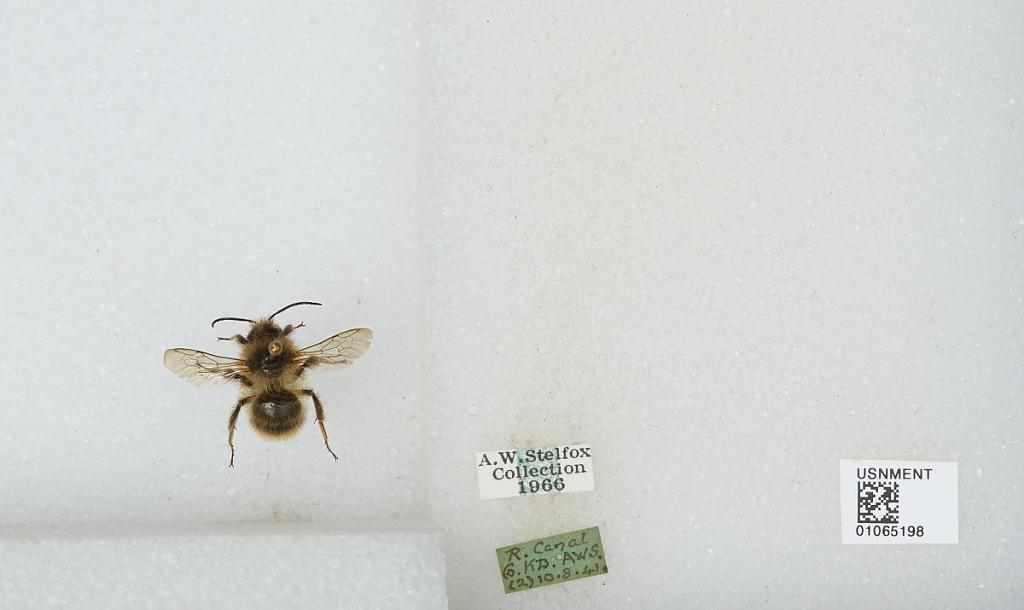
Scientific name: Bombus sp.
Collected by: A. Stelfox
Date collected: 1941-8-10
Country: Ireland
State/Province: Kildare
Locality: Royal Canal
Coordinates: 53.3742, -6.5294